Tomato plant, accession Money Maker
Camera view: bottom (45 deg); turntable rotation: 270 degrees
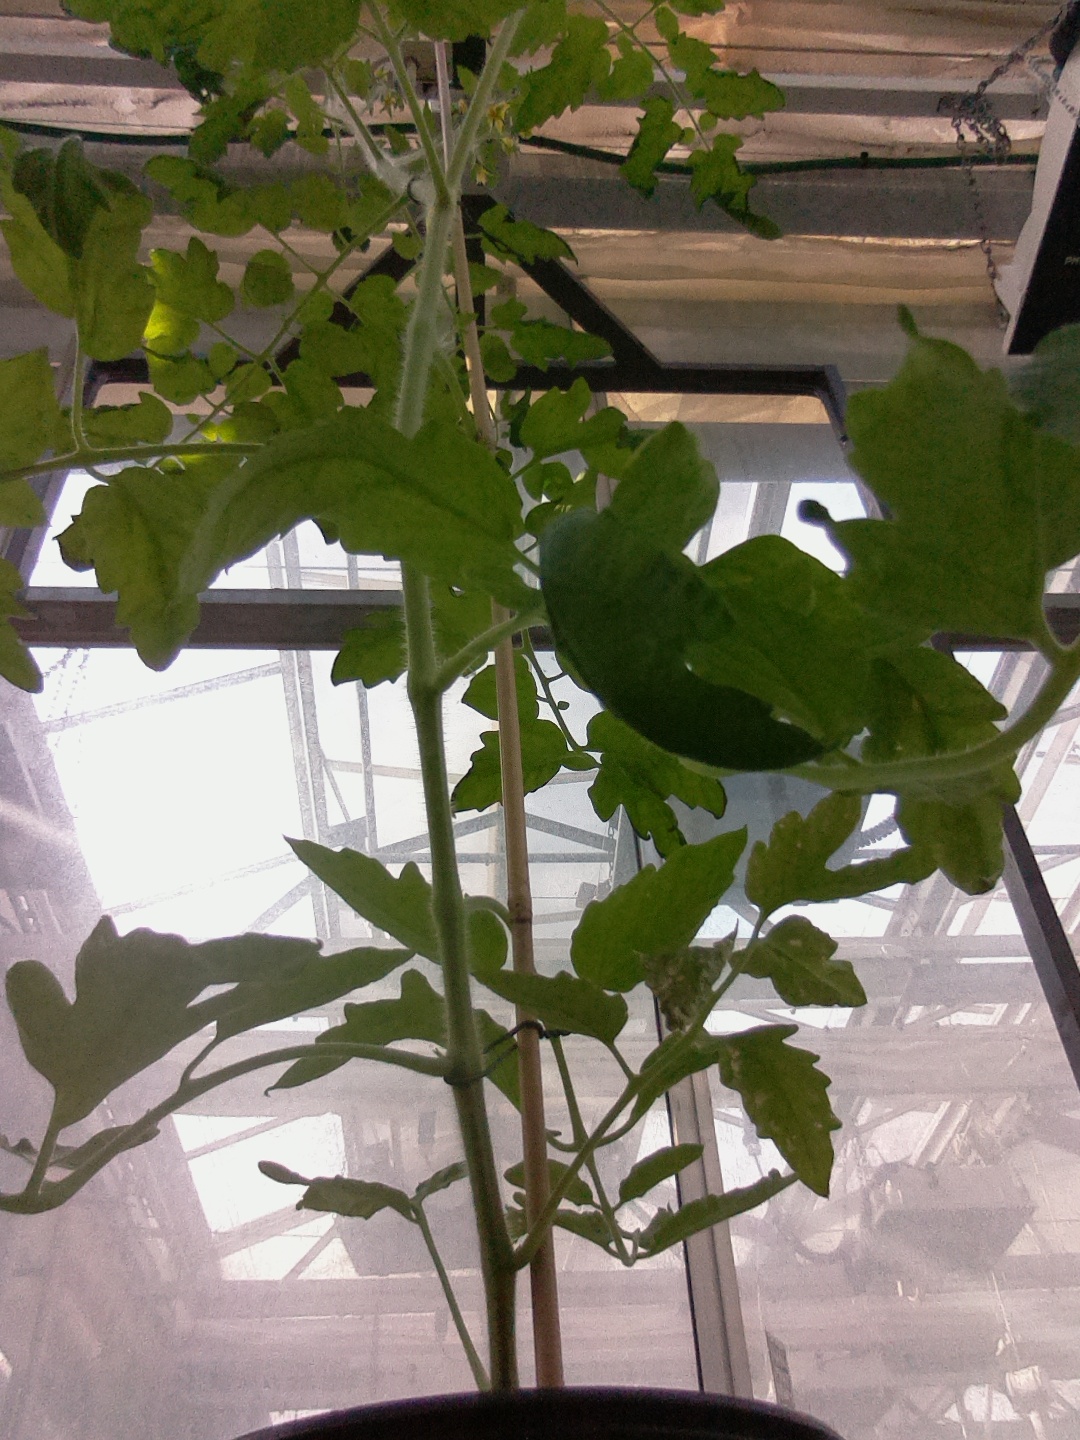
BBCH growth stage 65: Full flowering, 50%-60% of flowers open, first petals falling